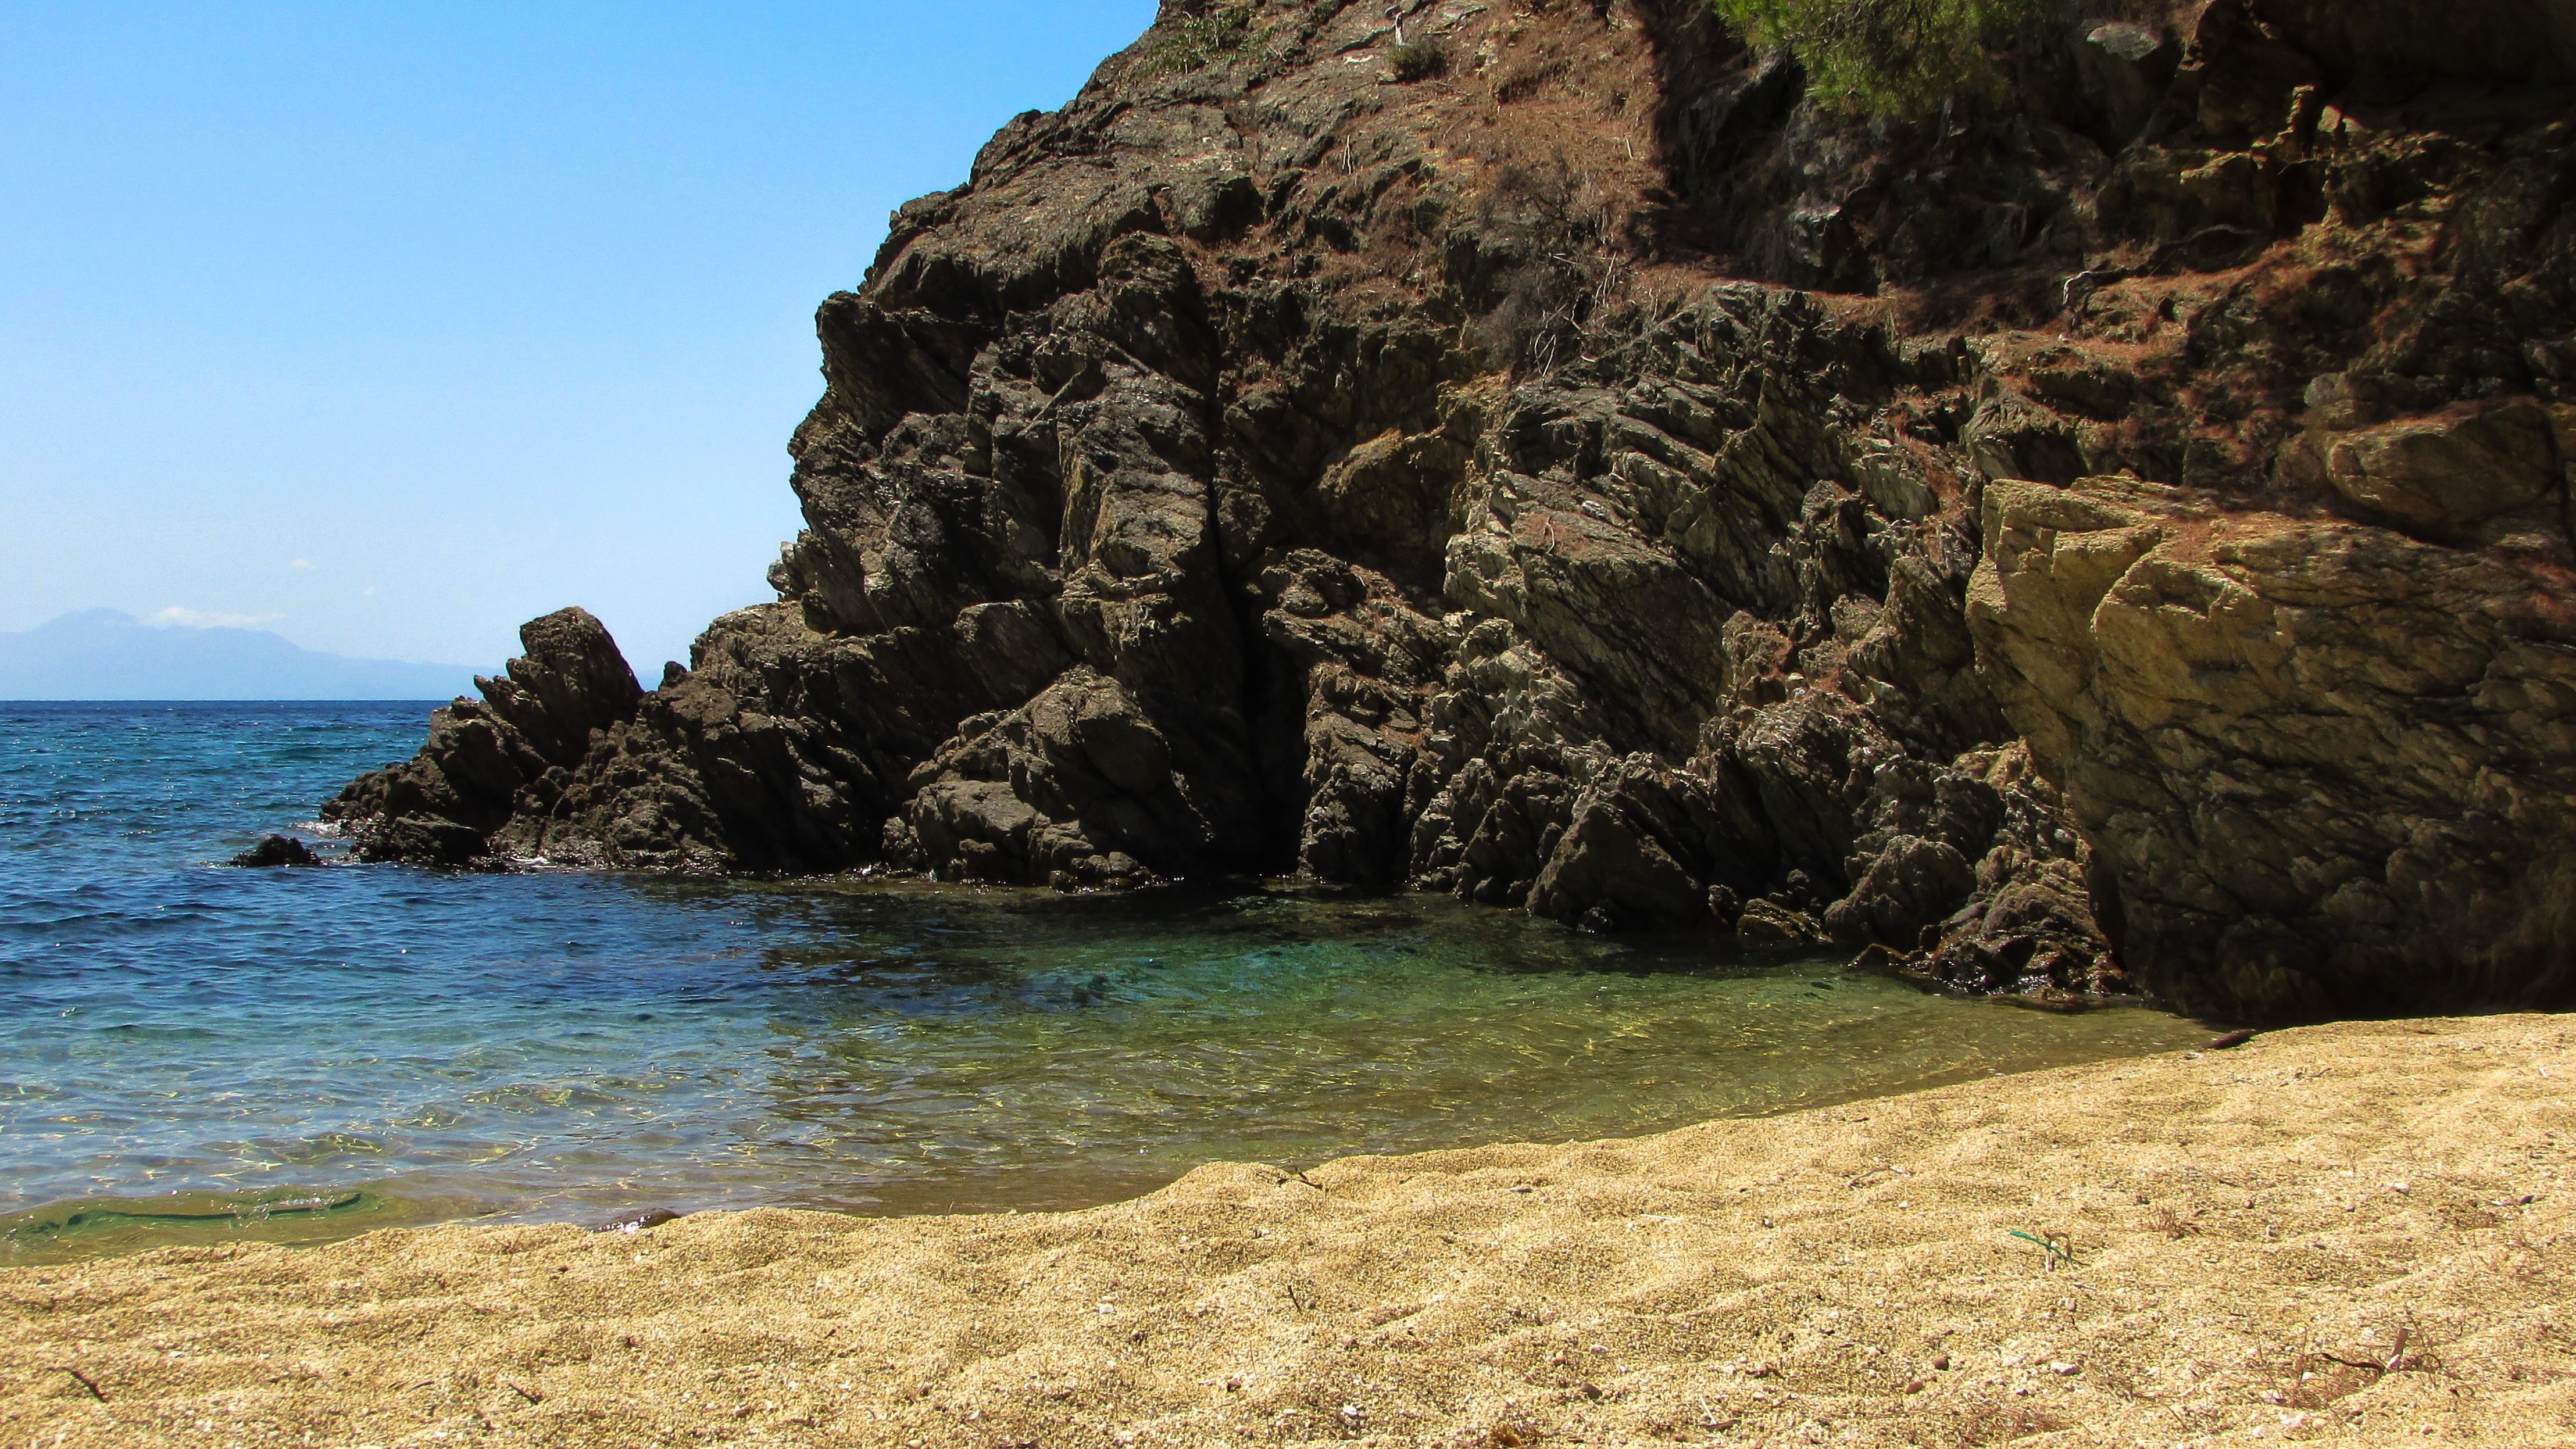
beach, sea, coast, nature, rock, shore, summer, formation, cliff, europe, greek, mediterranean, scenic, bay, island, blue, terrain, body of water, greece, cape, wadi, skiathos, aegean, sporades, diamanti beach